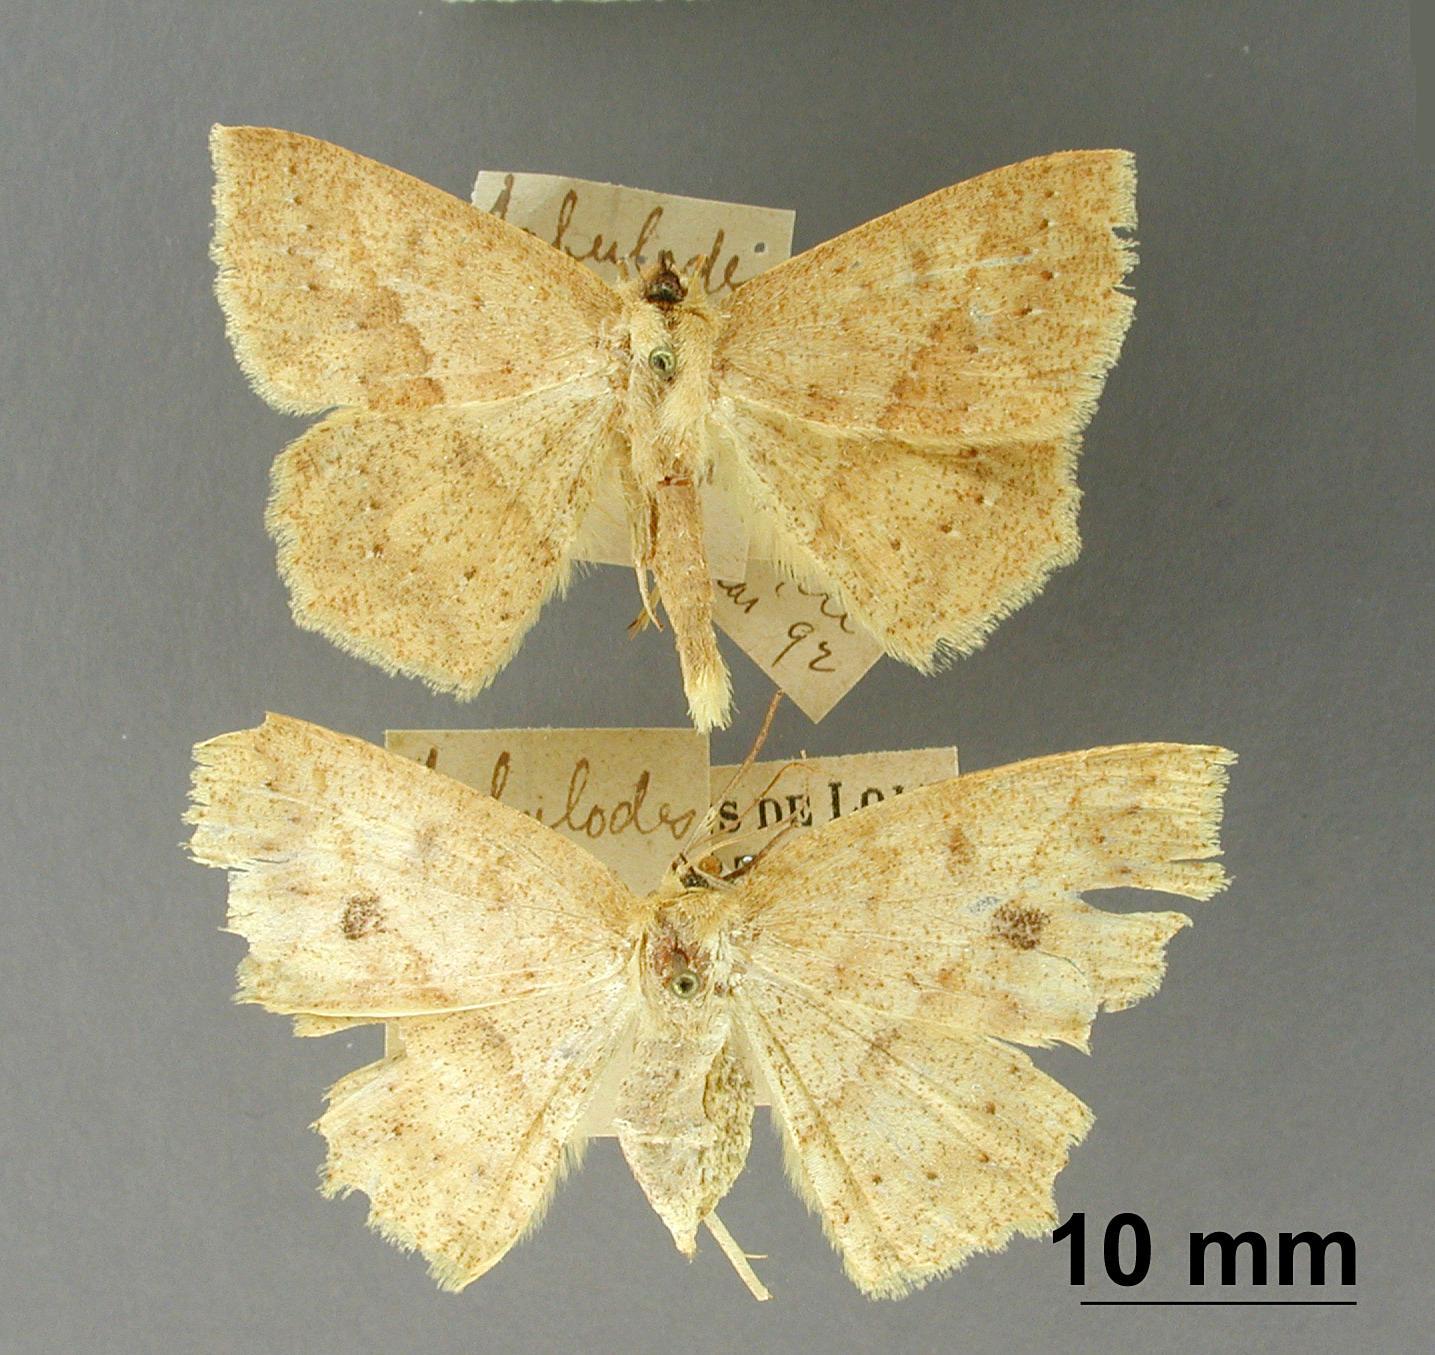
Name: Sabulodes maciza
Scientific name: Sabulodes maciza Dognin, 1896
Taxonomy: Animalia, Arthropoda, Insecta, Lepidoptera, Geometridae, Ennominae
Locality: Environs de Loja, Ecuador, Ecuador